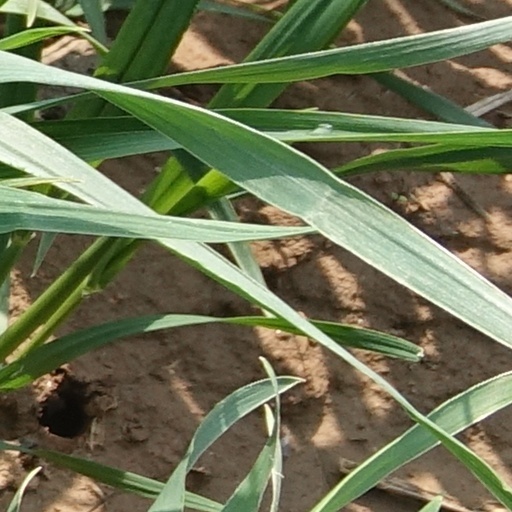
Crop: wheat